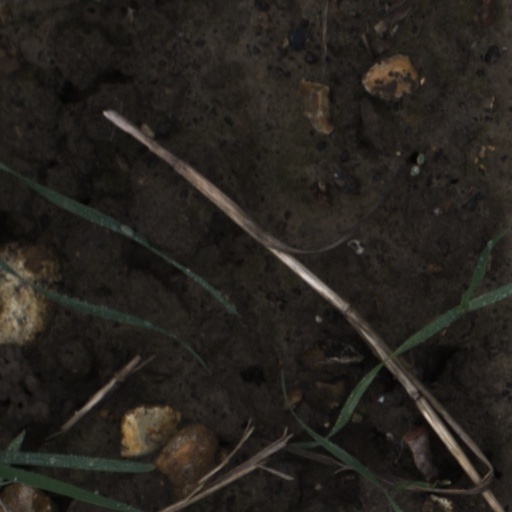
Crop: wheat